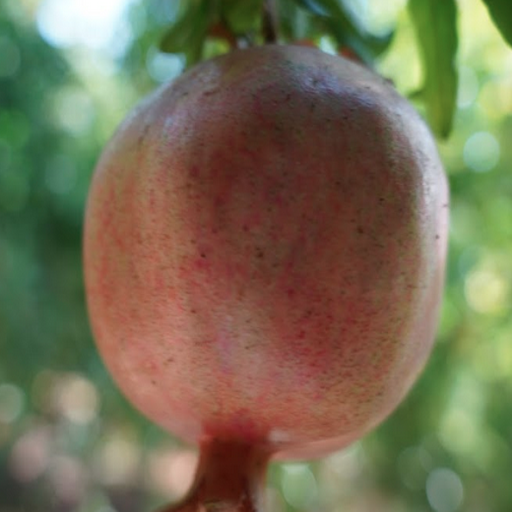
Label: Healthy